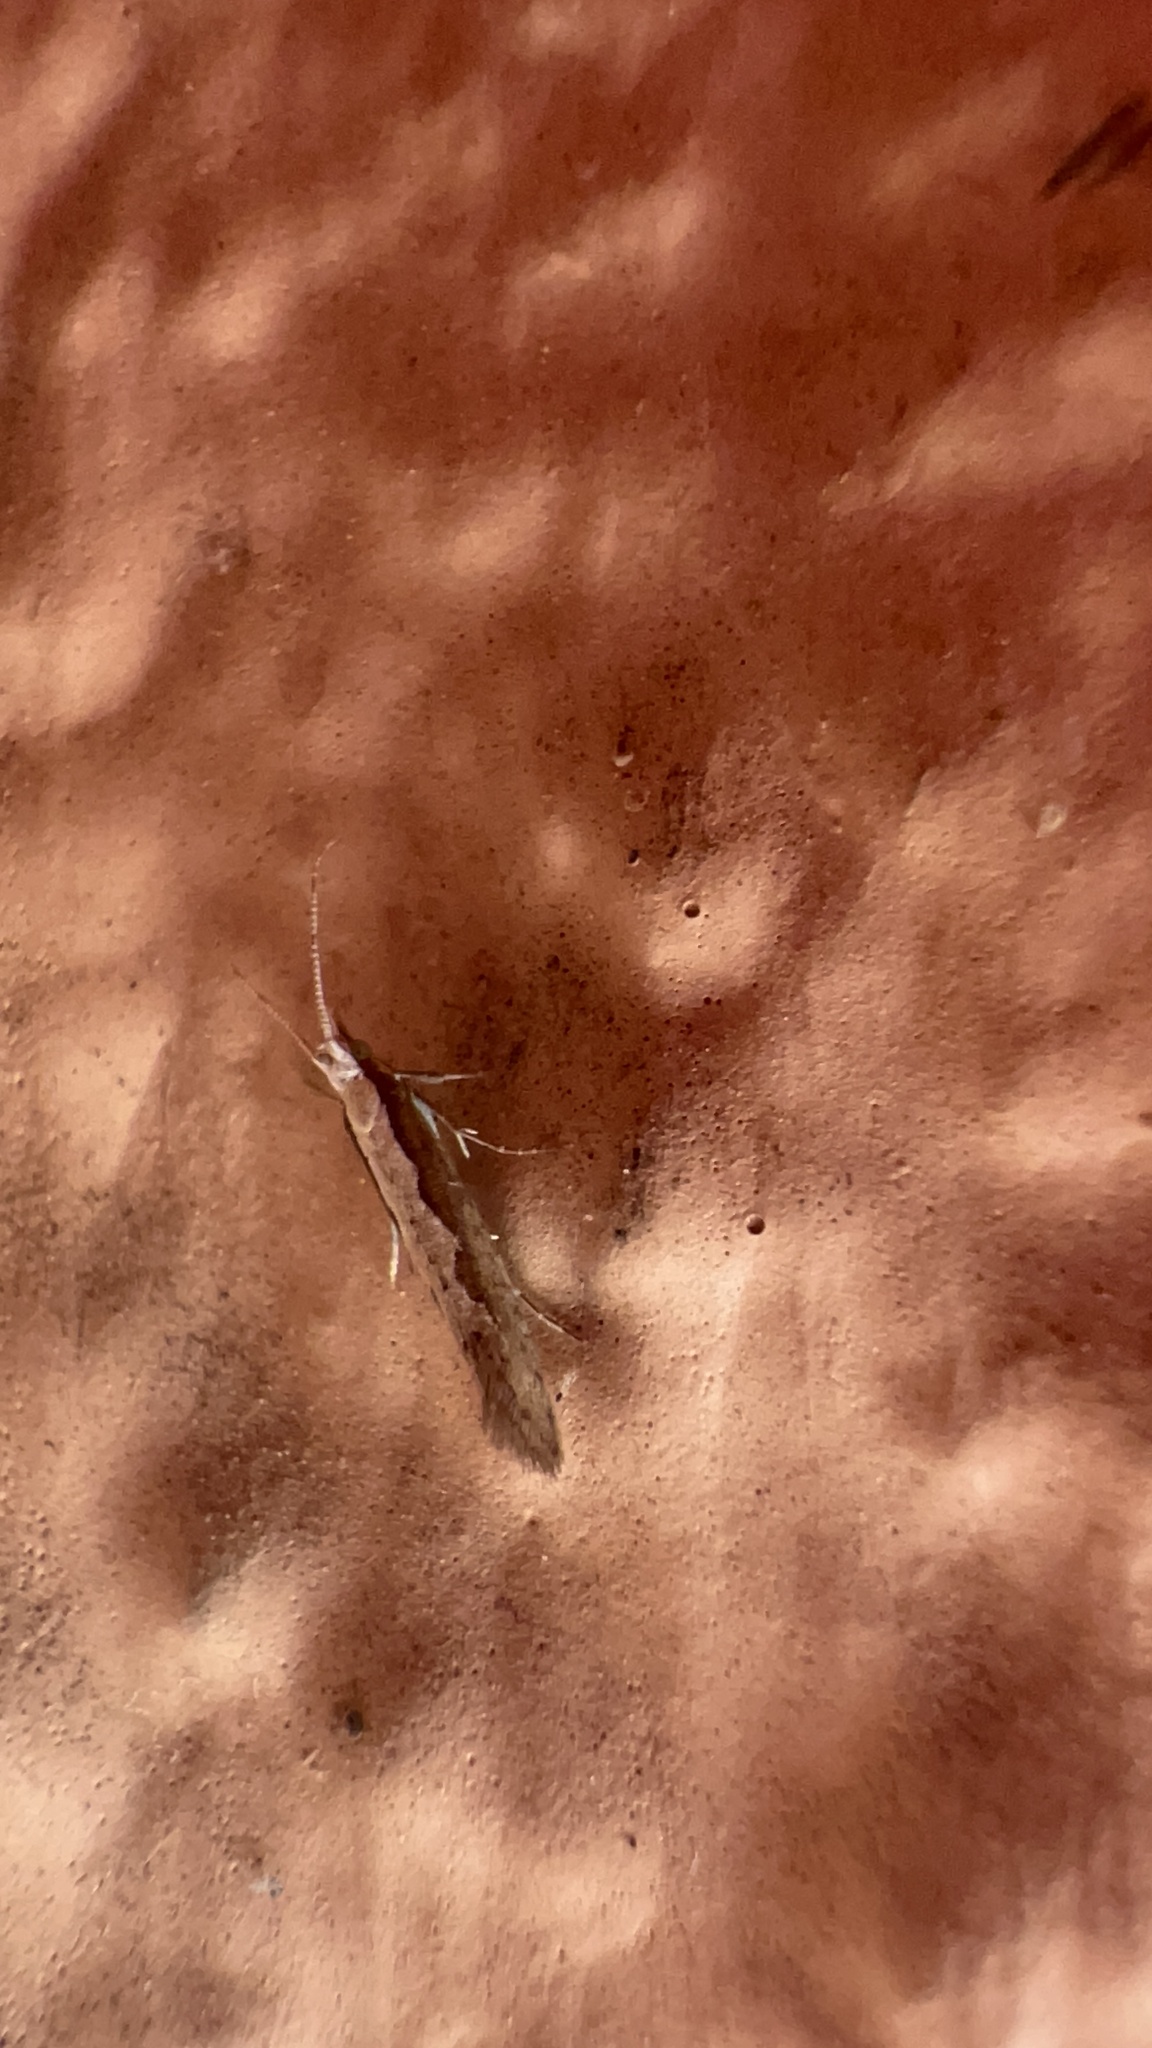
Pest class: diamondback_moth